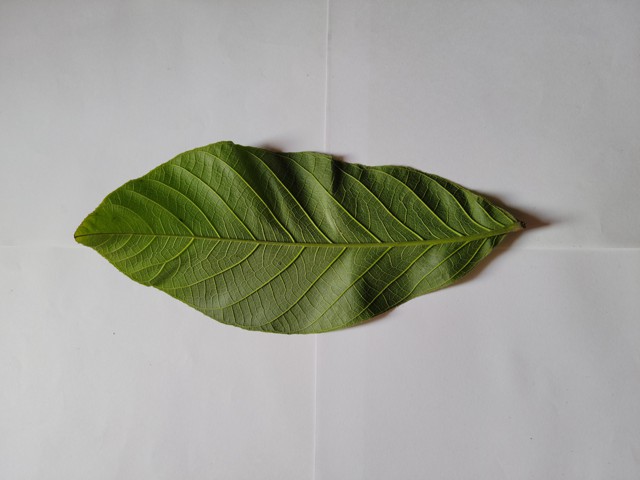
Plant: chapalish